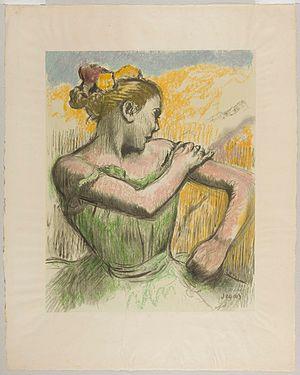
Auguste Clot, né en 1858 et mort en 1936, à Paris est un imprimeur et chromolithographe français.